Younès Kaabouni

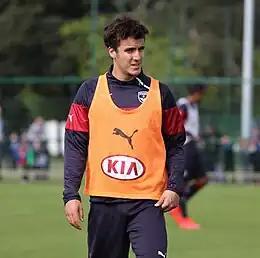
Kaabouni in training with Bordeaux in 2015

Younés Kaabouni (born 23 May 1995) is a French professional footballer who plays as a midfielder for Championnat National 2 club Bordeaux.